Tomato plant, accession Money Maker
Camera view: tilt-top (135 deg); turntable rotation: 90 degrees
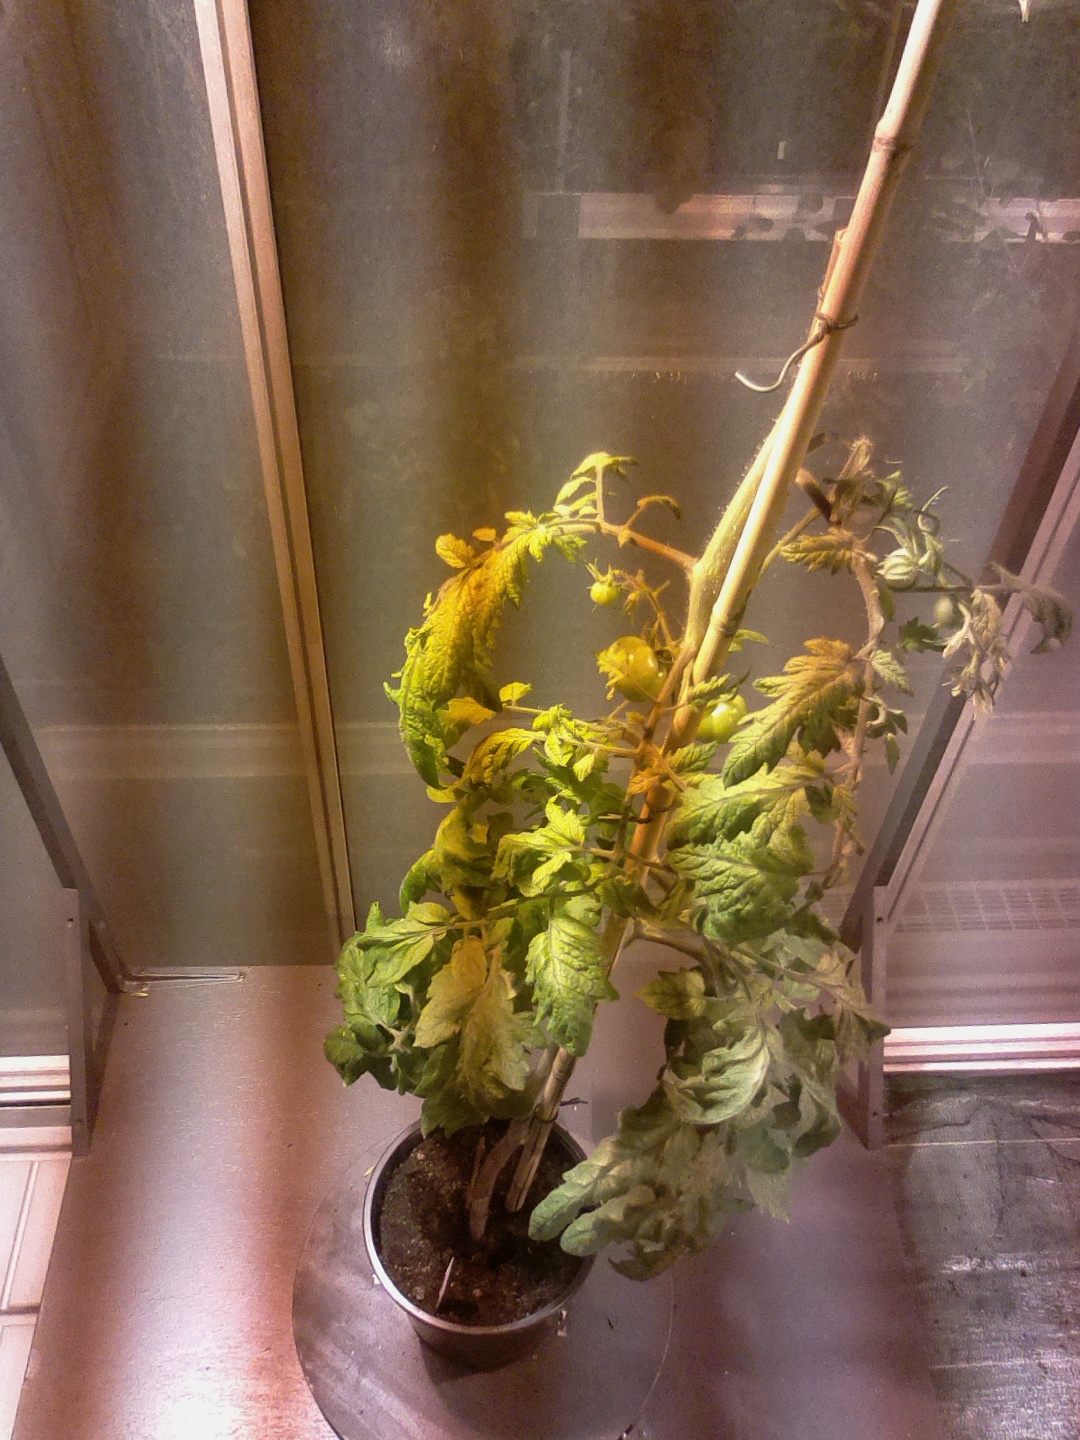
BBCH growth stage 75: 50%-60% of final fruit size